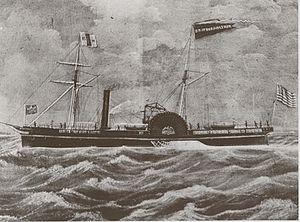
Ceci est la liste des lieux historique inscrits sur le registre national dans le comté de Del Norte en Californie.